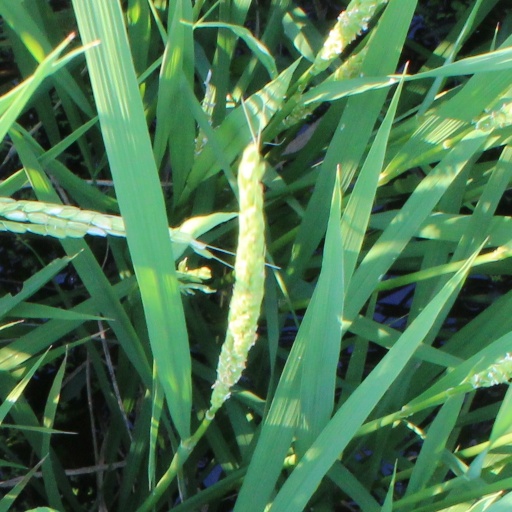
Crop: rice